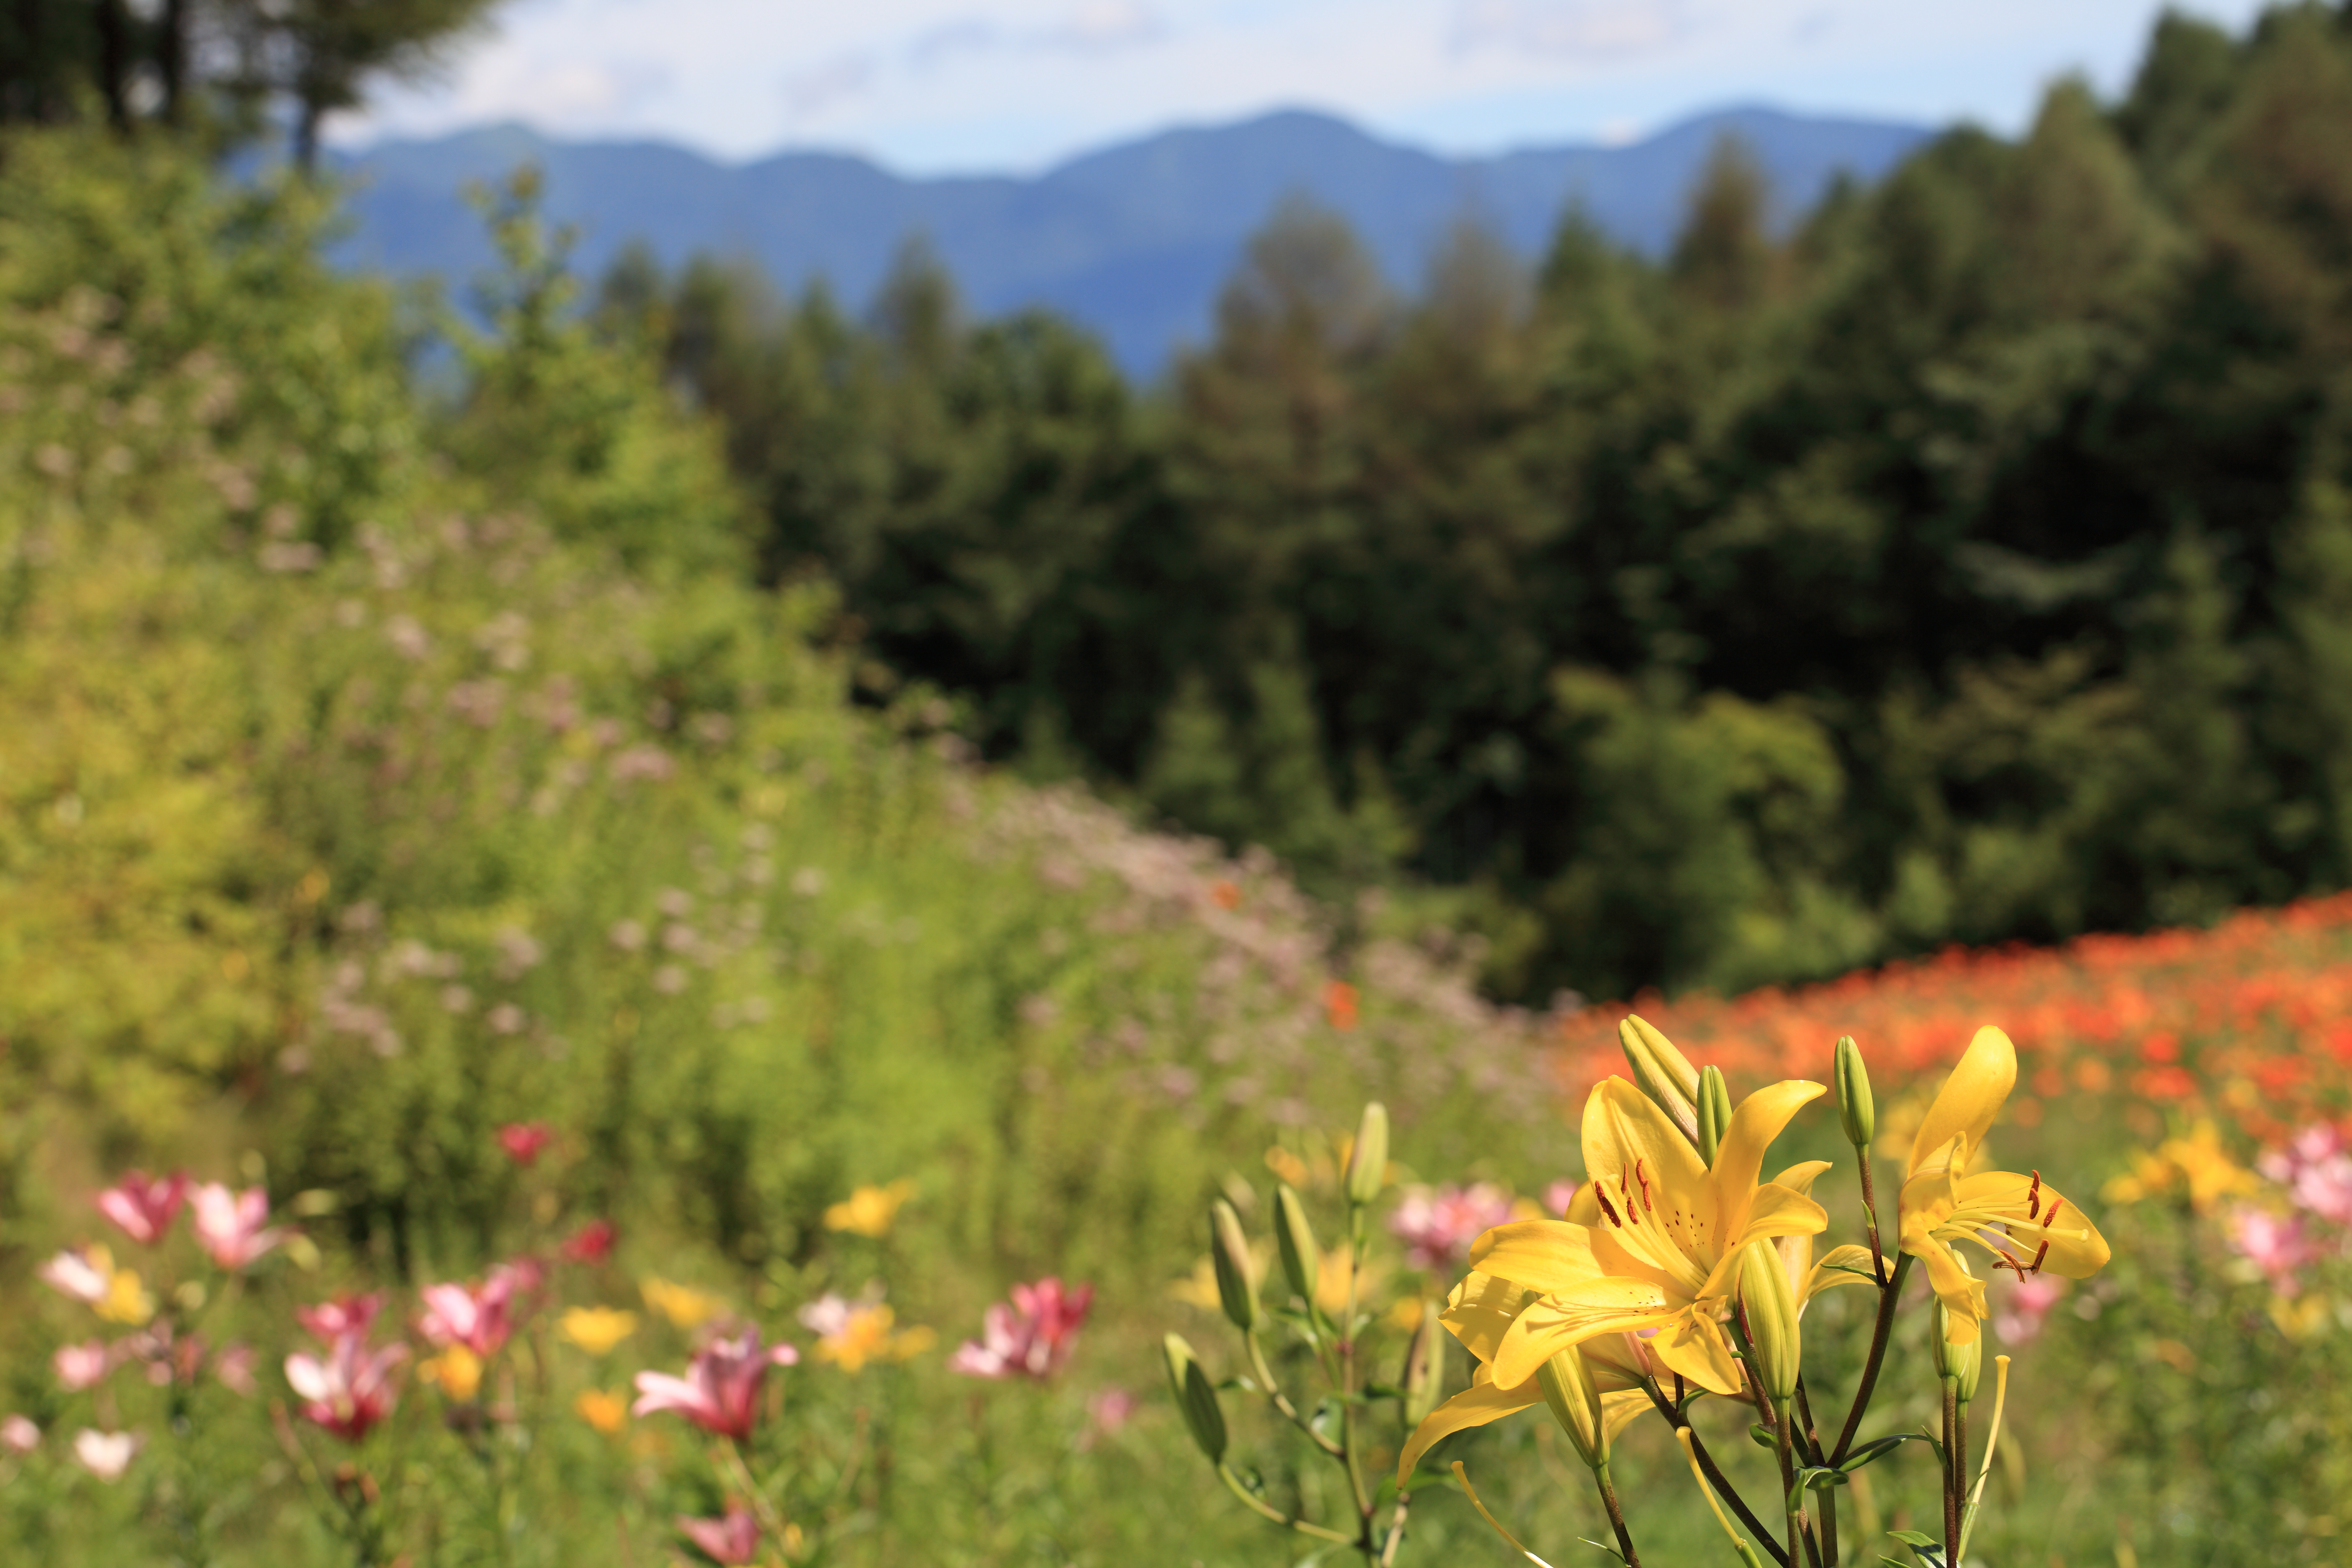
nature, wilderness, blossom, mountain, plant, field, meadow, prairie, flower, mountain range, high, autumn, botany, flora, wildflower, grassland, vegetation, plateau, 5d, hires, lily, woodland, habitat, markii, ecosystem, hi, res, resolution, lilium, huntermountain, rural area, flowering plant, natural environment, land plant